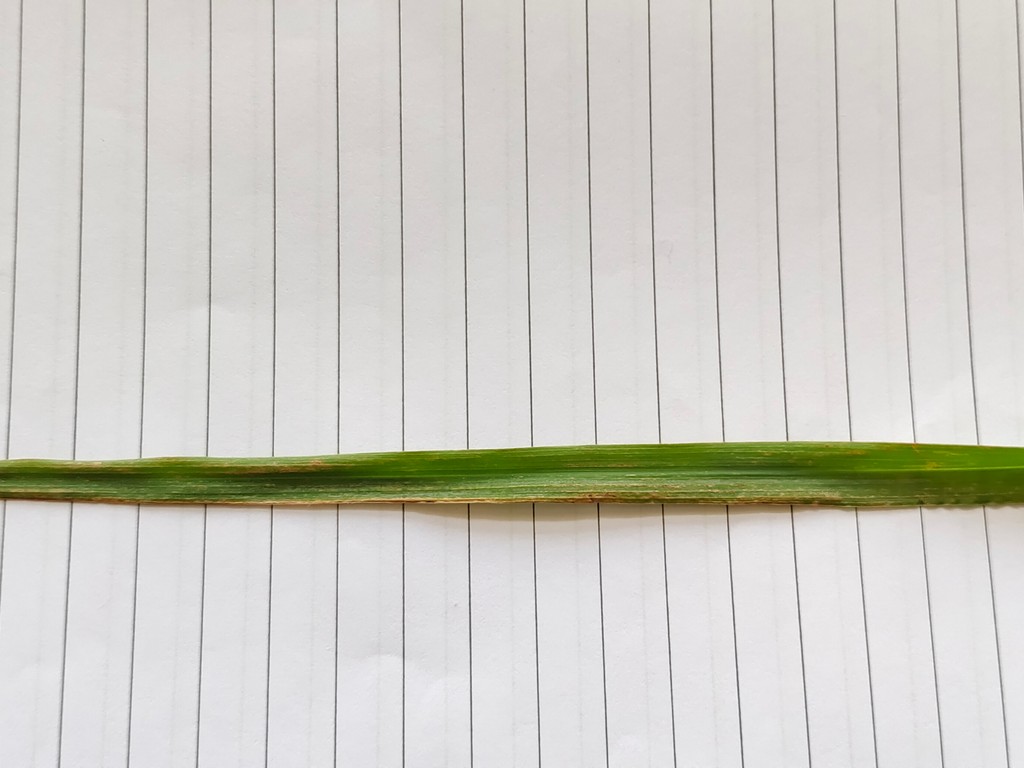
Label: Unhealthy